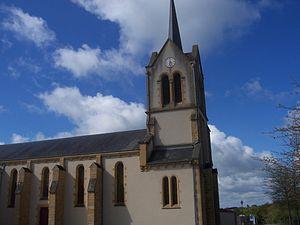
Eglise des Guerreaux
Les Guerreaux est une commune française située dans le département de Saône-et-Loire en région Bourgogne-Franche-Comté.